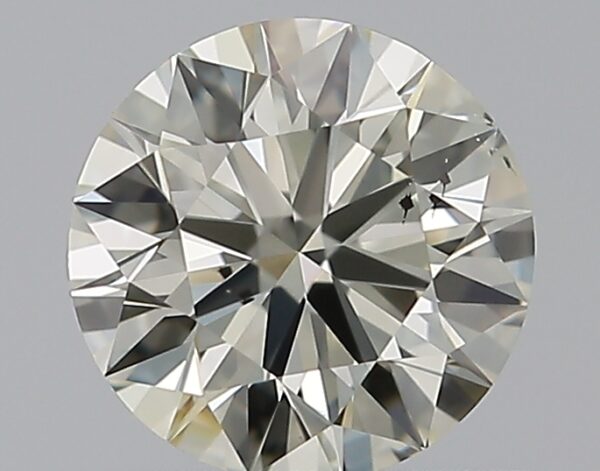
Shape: round
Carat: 0.53
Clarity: SI1
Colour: L
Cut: EX
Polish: EX
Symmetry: EX
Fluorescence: N
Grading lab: GIA
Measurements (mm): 5.18 x 5.22 x 3.2